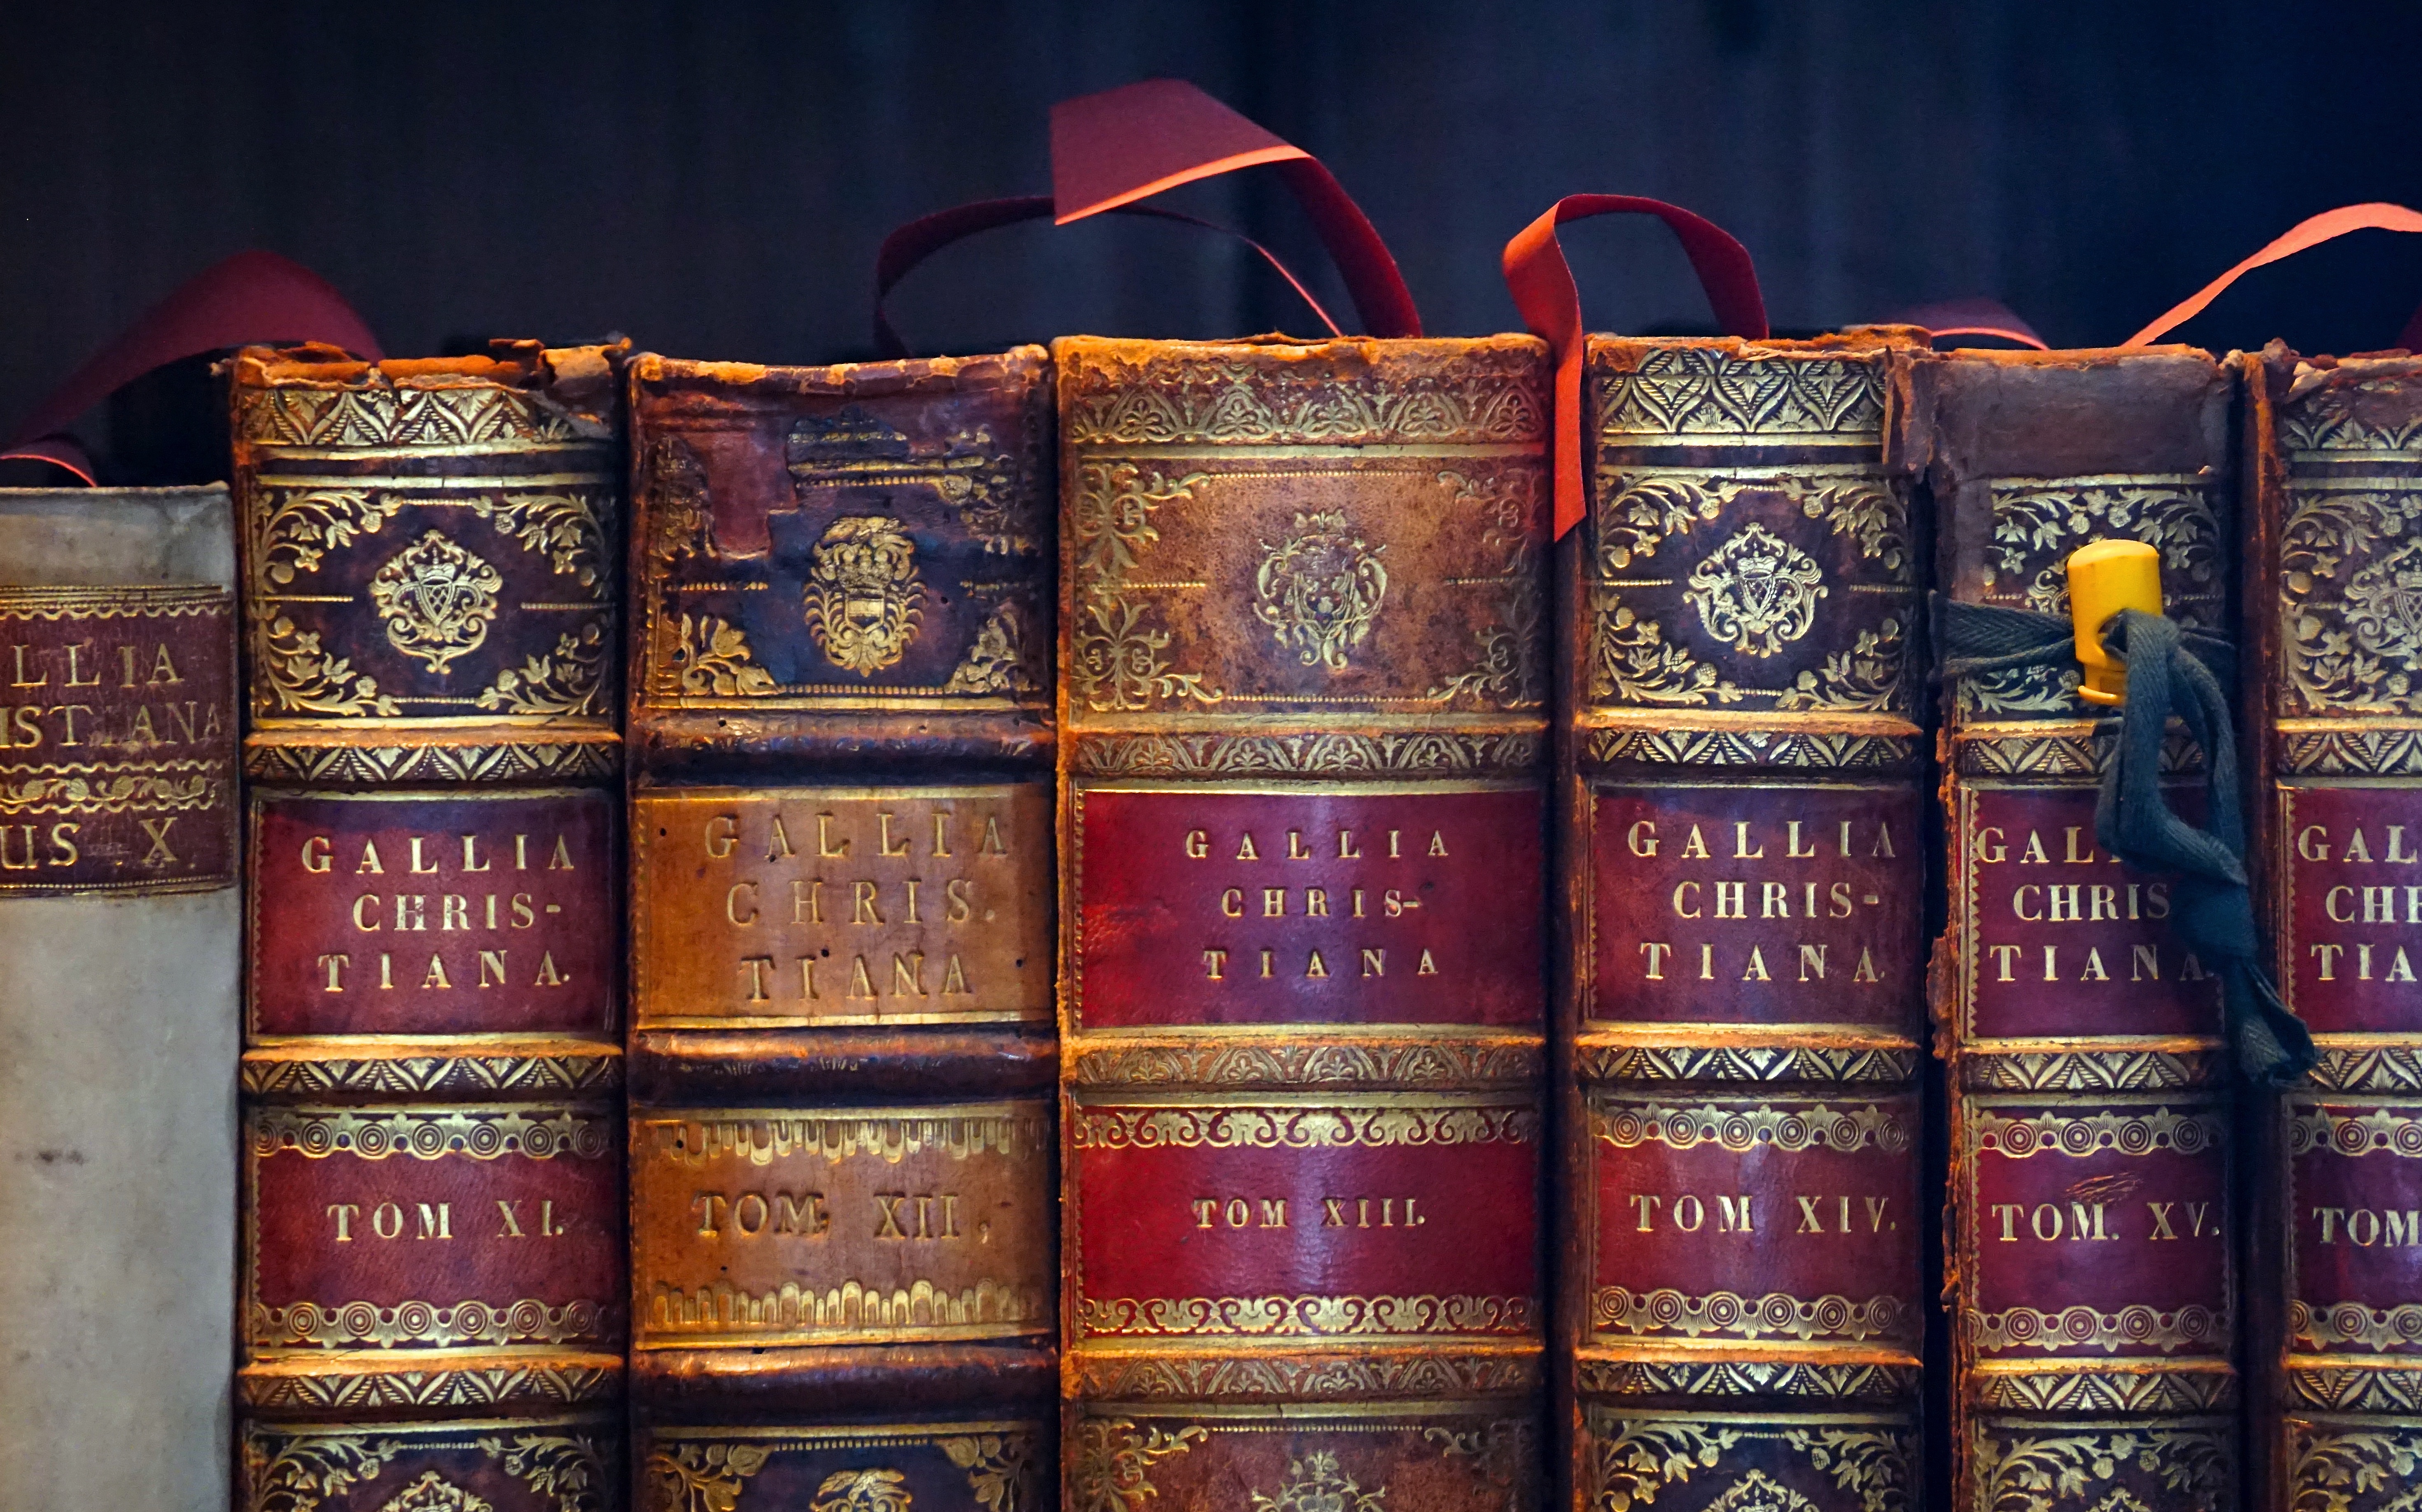
book, read, antique, old, close, old book, spine, literature, library, books, learn, historically, used, antiquarian, antiquariat, old books, leather covers